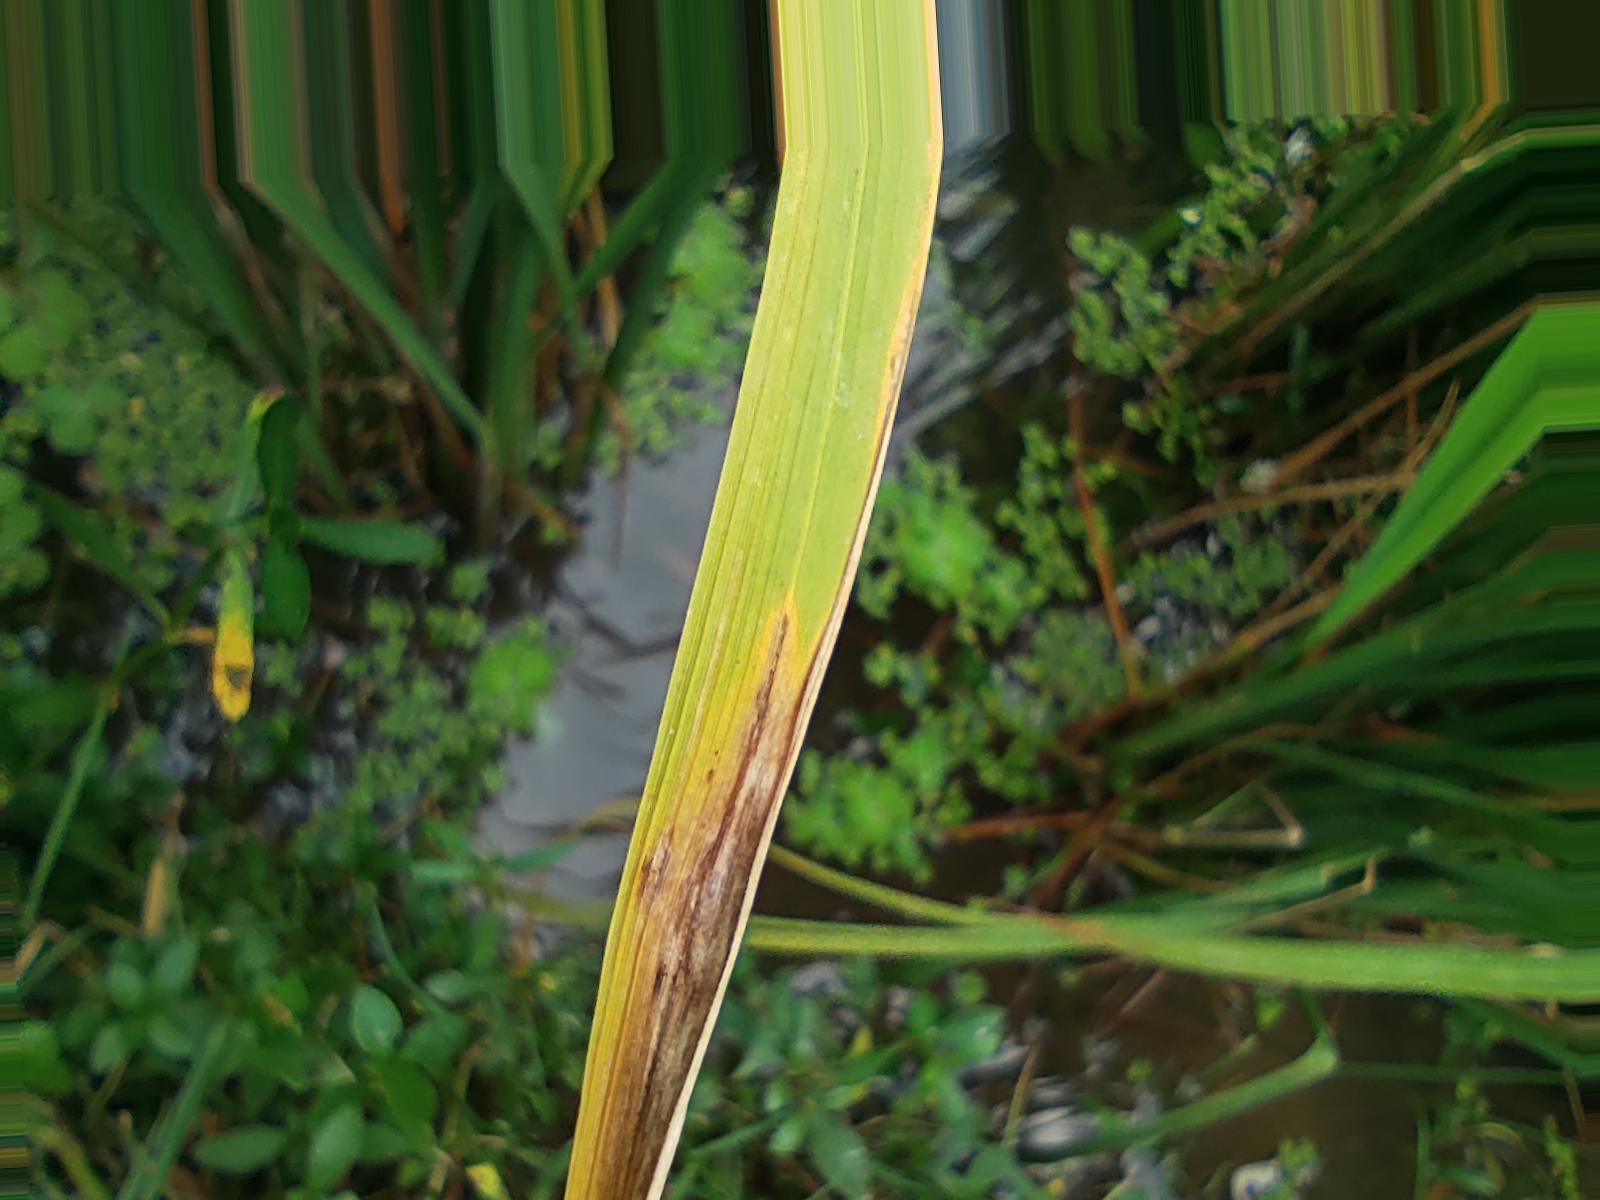
Nhãn: Bệnh Cháy lá ( Leaf scald )